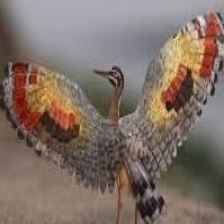
Species: SUNBITTERN
Scientific name:  EURYPYGA HELIAS